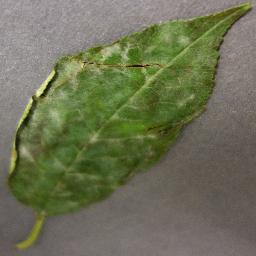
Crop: cherry
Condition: (including_sour)_powdery_mildew